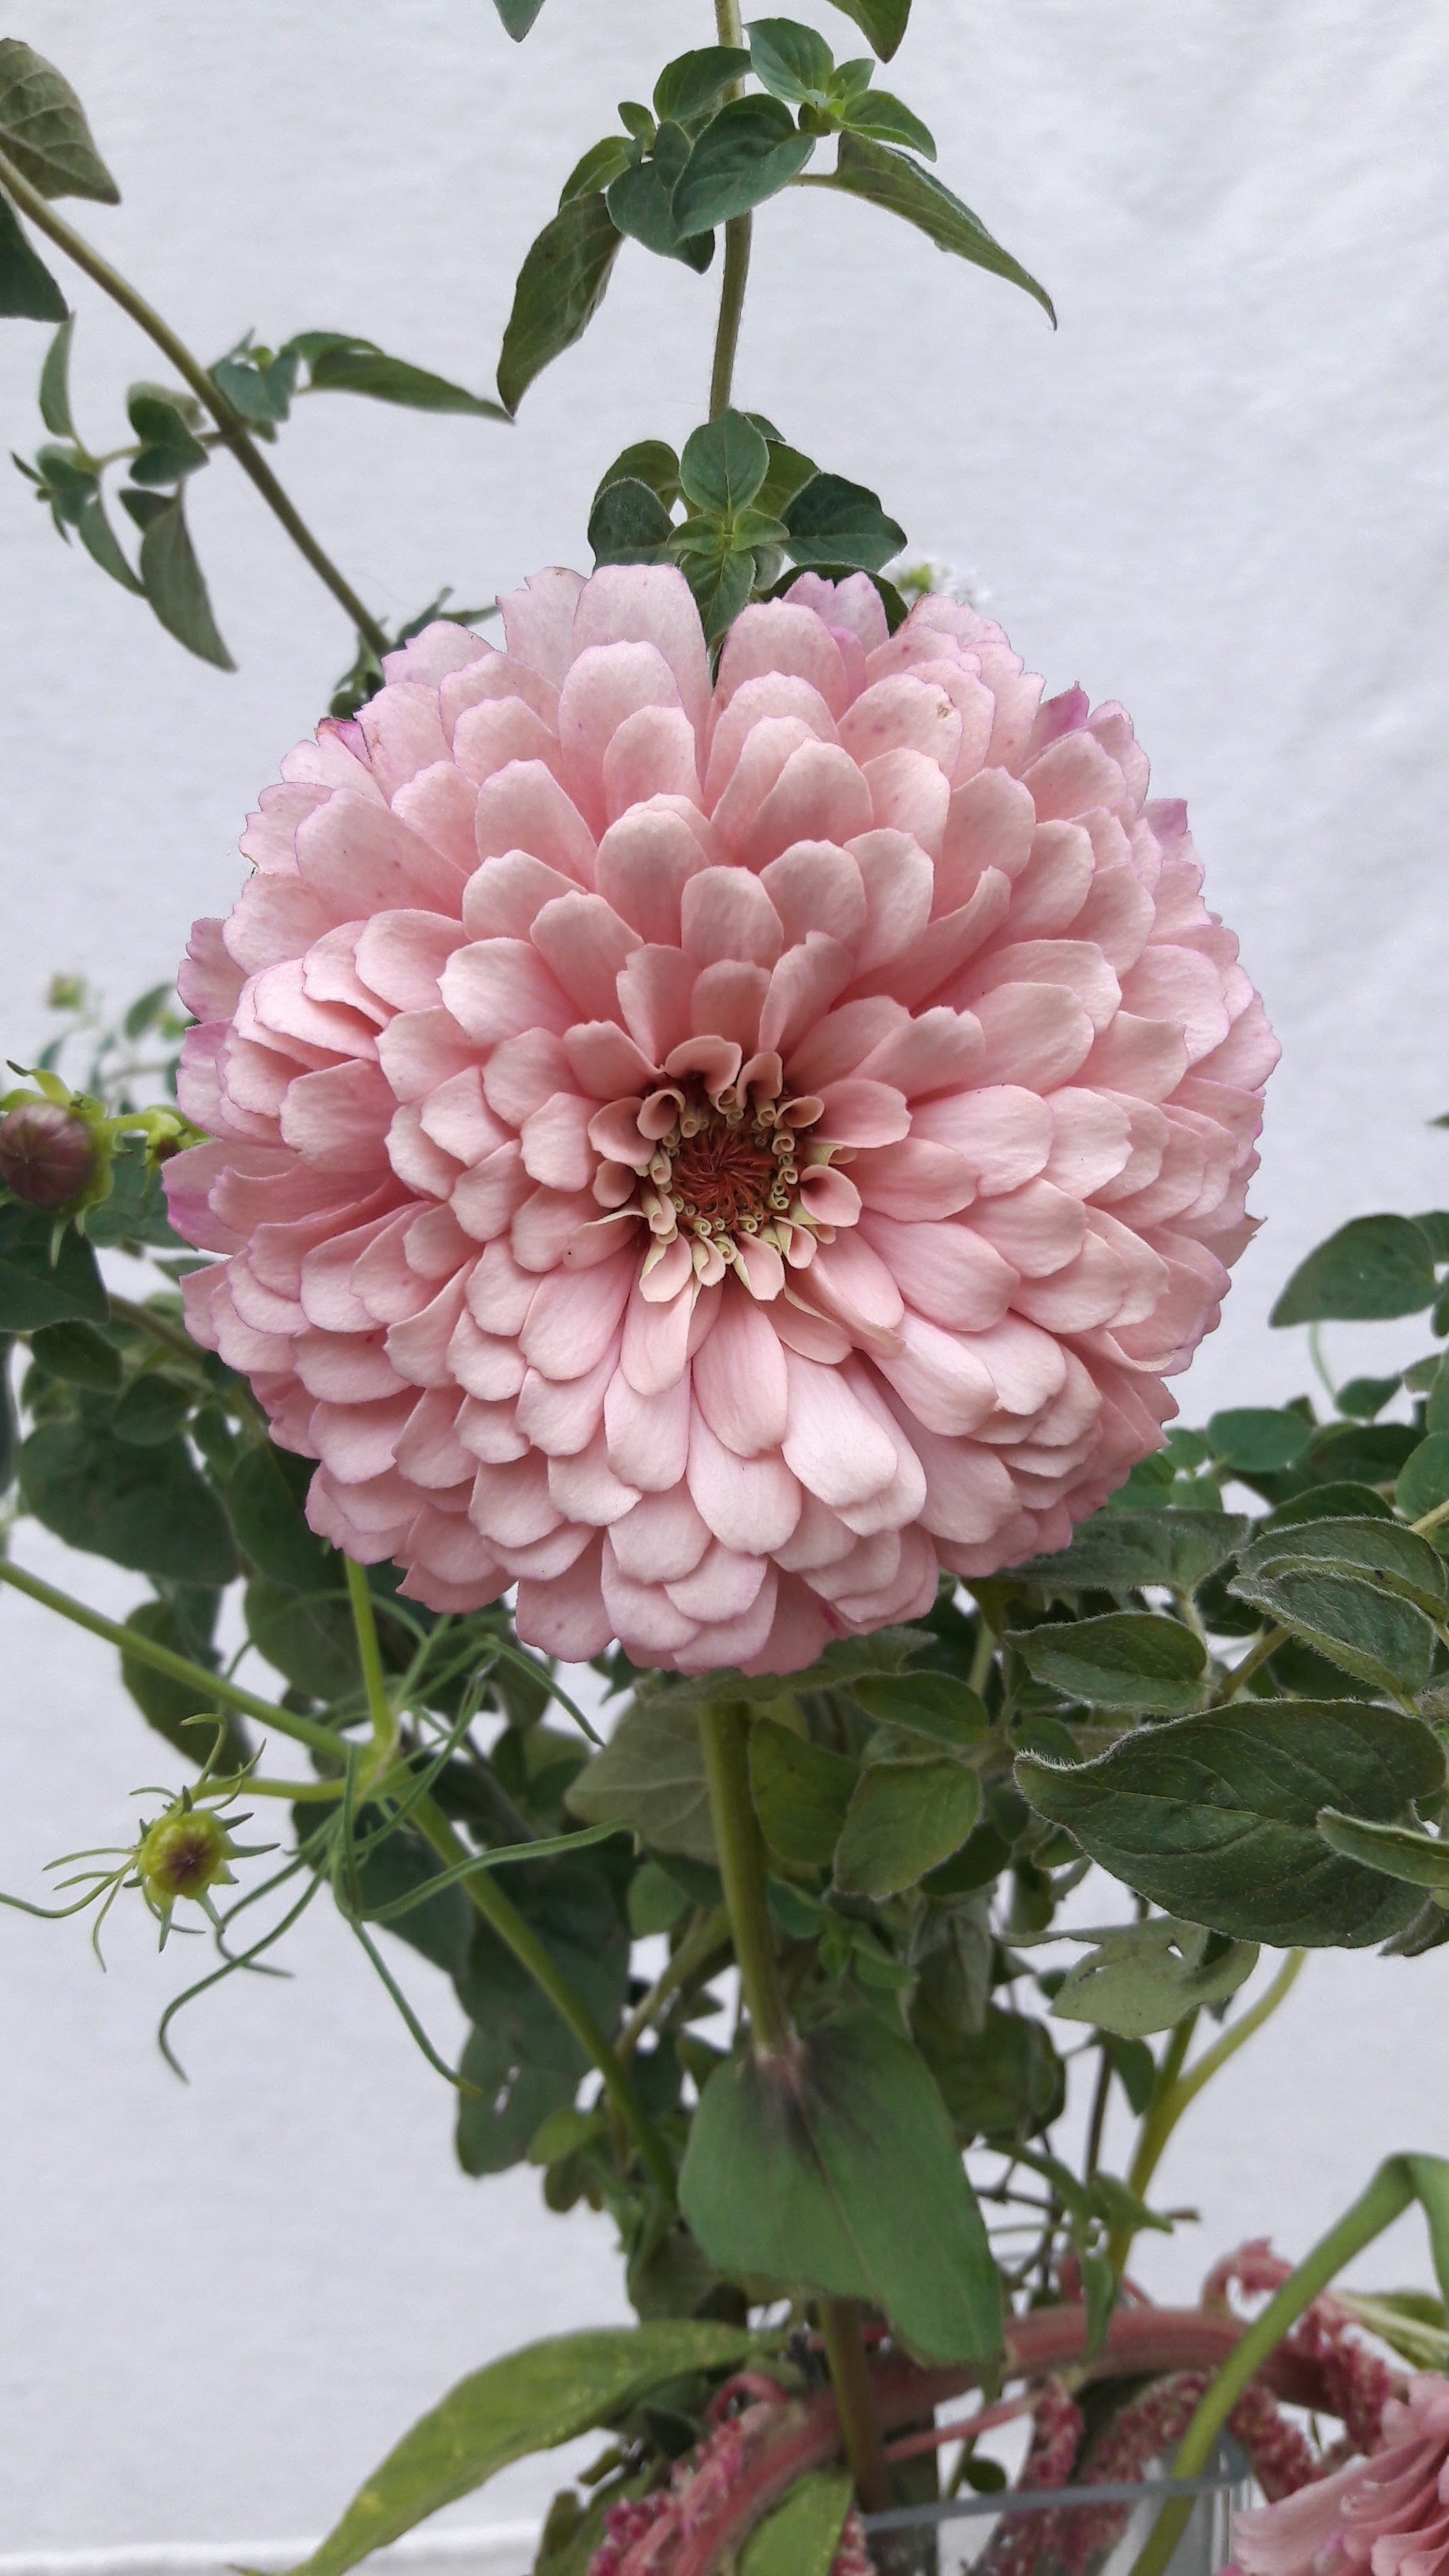
plant, flower, petal, summer, botany, pink, flora, dahlia, petals, floristry, peony, zinnia, pale, flowering plant, daisy family, flower bouquet, cut flowers, floral design, land plant, rosa centifolia, flower arranging